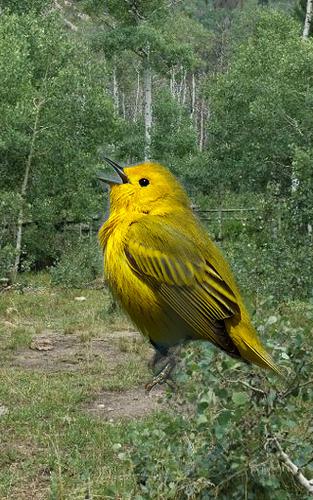
Bird species: Yellow_Warbler
Bird type: landbird
Background: land